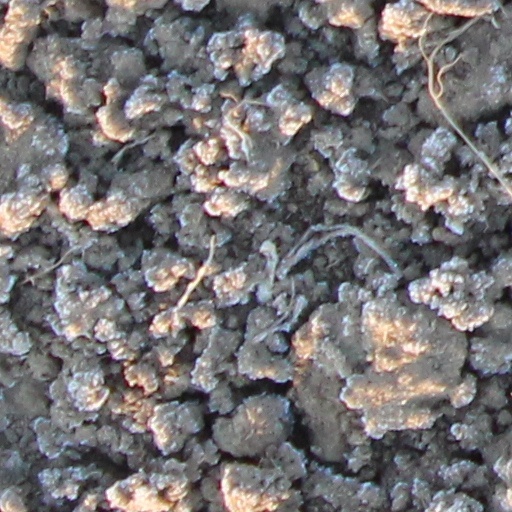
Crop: wheat